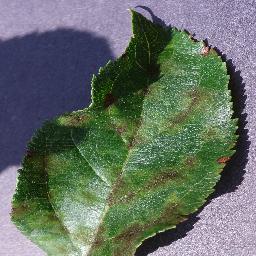
Label: Apple___Apple_scab